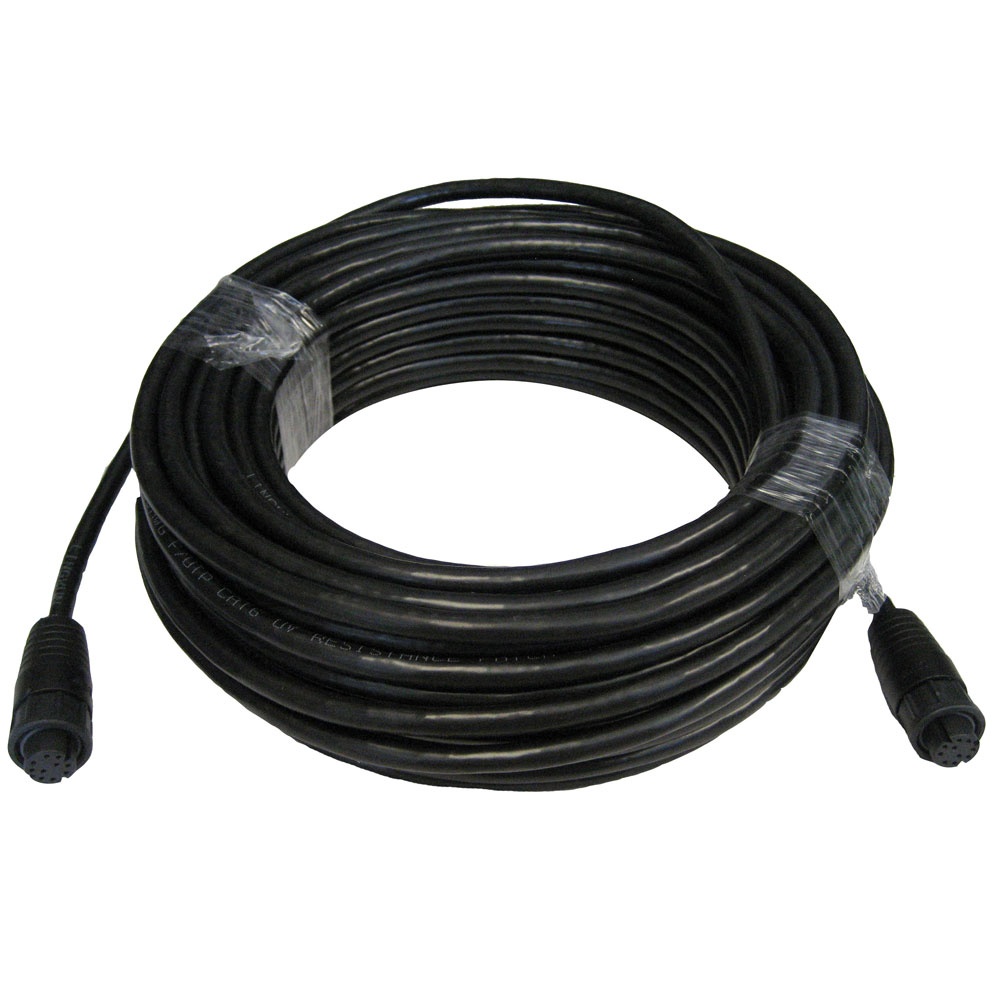
Raymarine RayNet to RayNet Cable - 5M [A80005]
5M RayNet to RayNet Cable for e & c Series
Brand: Raymarine
Category: Electronics > Electronics Accessories > Cables